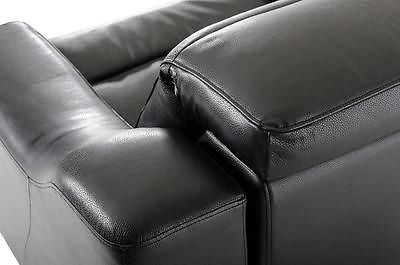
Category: sofa